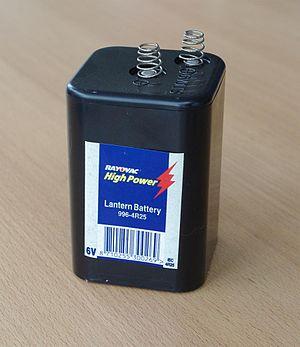
Le format des piles électriques est normalisé par la Commission électrotechnique internationale et par l'American National Standards Institute. Bien que la norme CEI soit devenue un standard, un certain nombre d'appellations propres aux fabricants de piles subsistent.